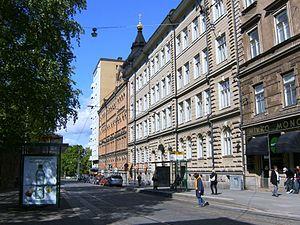
Liisankatu est une rue du centre historique d'Helsinki en Finlande.